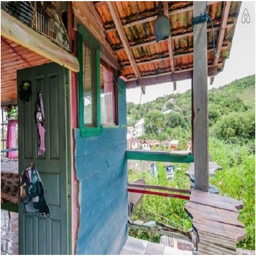
the house , built from old plywood .